Four Million Smiles

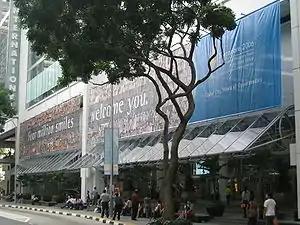
The Four Million Smiles banner outside Suntec Singapore International Convention and Exhibition Centre, location of the IMF/World Bank Meetings

Four Million Smiles was the theme of an advertising campaign in Singapore by the Singapore 2006 Organising Committee, sponsored by the government of Singapore. The advertising campaign encouraged Singaporeans to smile more in preparation for the 61st Annual Meetings of the International Monetary Fund, World Bank Group and their 16,000 delegates. It was launched by Prime Minister Lee Hsien Loong on 8 July 2006.